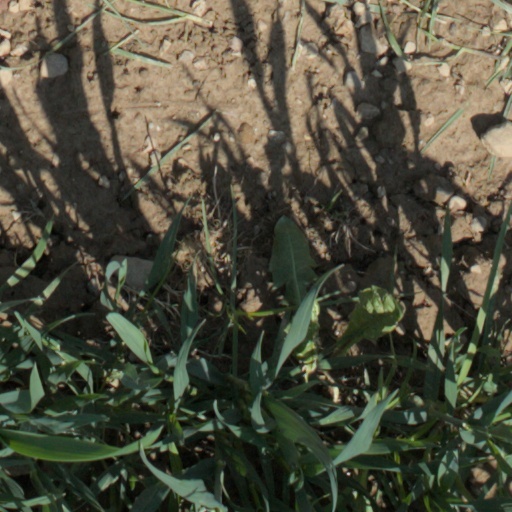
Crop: wheat